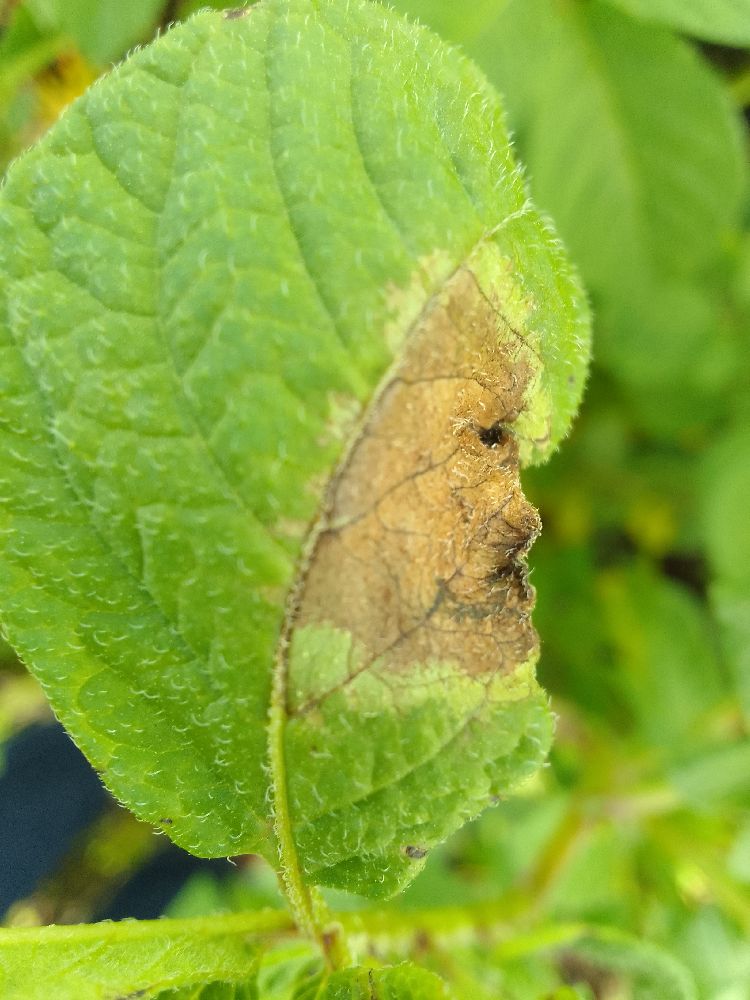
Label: Late blight